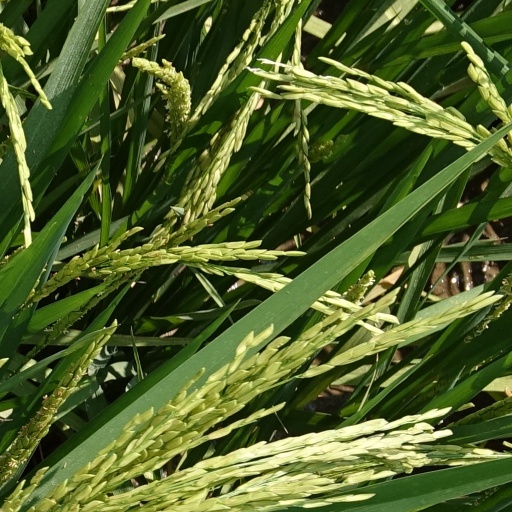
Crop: rice